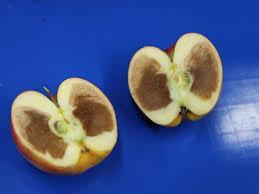
Label: apples